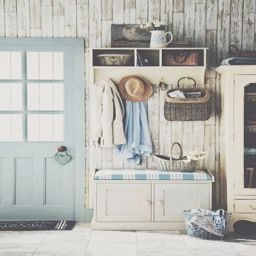
this faux wood - panelled wallpaper will add interest and texture without swamping a small space .